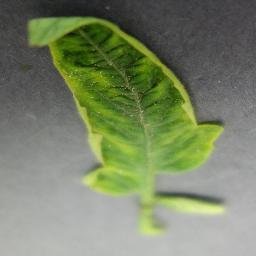
Label: Tomato___Tomato_Yellow_Leaf_Curl_Virus